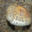
Label: mushroom